Al-Darb al-Ahmar

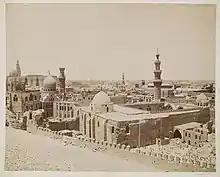

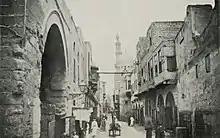
View of Souq al-Silah street (a former armorers' market), on the edge of the Darb al-Ahmar district. The dome and minaret belong to the 14th-century Madrasa of Uljay al-Yusufi.

The area south of Cairo's city walls, between Bab Zuweila and the Citadel, was initially the site of Fatimid and Ayyubid-era cemeteries. Under the prosperous reign of Sultan al-Nasir Muhammad (between 1293 and 1341) the population of the city reached its peak and the area began to be developed in earnest. The city expanded southwards and many Mamluk elites were eager to build new establishments closer to the Citadel, the seat of the sultan's power. Al-Nasir himself encouraged this development and even built some of the palaces northwest of the Citadel for his amirs (e.g. the Palace of Amir Qawsun), just as he was building his own palaces inside the Citadel. The Bab al-Wazir Cemetery also developed next to the neighbourhood at this time, just outside the old Ayyubid city walls.